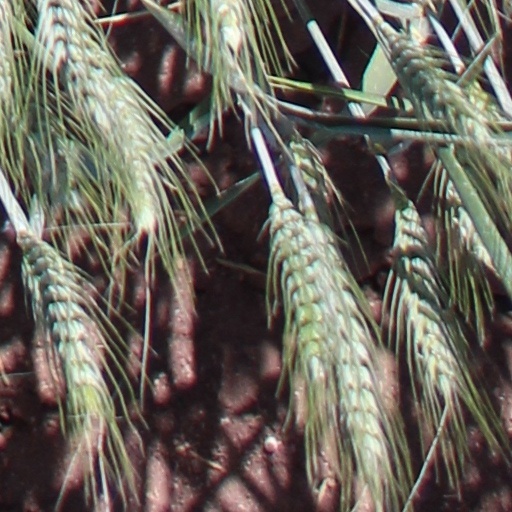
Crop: wheat